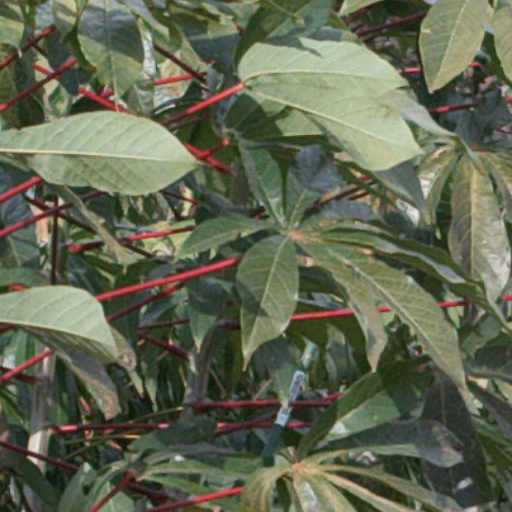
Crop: cassava